History of rockets

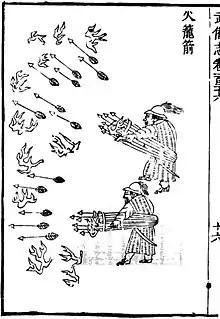
An illustration of fire arrow launchers as depicted in the "Wubei Zhi" (17th century). The launcher is constructed using basketry.

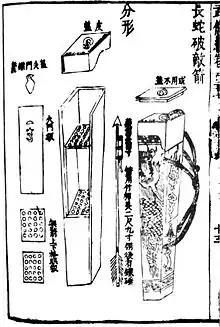
A "long serpent enemy breaking" fire arrow launcher as depicted in the "Wubei Zhi" (17th century). It carries 32 medium small poisoned rockets and comes with a sling to carry on the back.

The American historian Frank H. Winter proposed in "The Proceedings of the Twentieth and Twenty-First History Symposia of the International Academy of Astronautics" that southern China and the Laotian community rocket festivals might have been key in the subsequent spread of rocketry in the Orient.